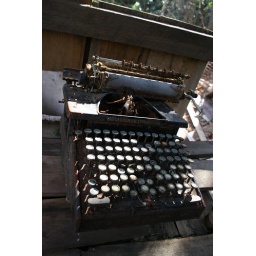
clarence newton road - near blowing rock - january 1 2009